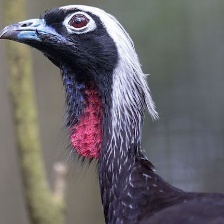
Species: BAND TAILED GUAN
Scientific name: PENELOPE ARGYROTIS